Veto

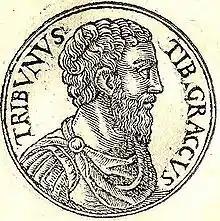
Tiberius Gracchus, Roman tribune

The institution of the veto, known to the Romans as the "intercessio", was adopted by the Roman Republic in the 6th century BC to enable the tribunes to protect the mandamus interests of the plebeians (common citizenry) from the encroachments of the patricians, who dominated the Senate. A tribune's veto did not prevent the senate from passing a bill but meant that it was denied the force of law. The tribunes could also use the veto to prevent a bill from being brought before the plebeian assembly. The consuls also had the power of veto, as decision-making generally required the assent of both consuls. If they disagreed, either could invoke the "intercessio" to block the action of the other. The veto was an essential component of the Roman conception of power being wielded not only to manage state affairs but to moderate and restrict the power of the state's high officials and institutions.